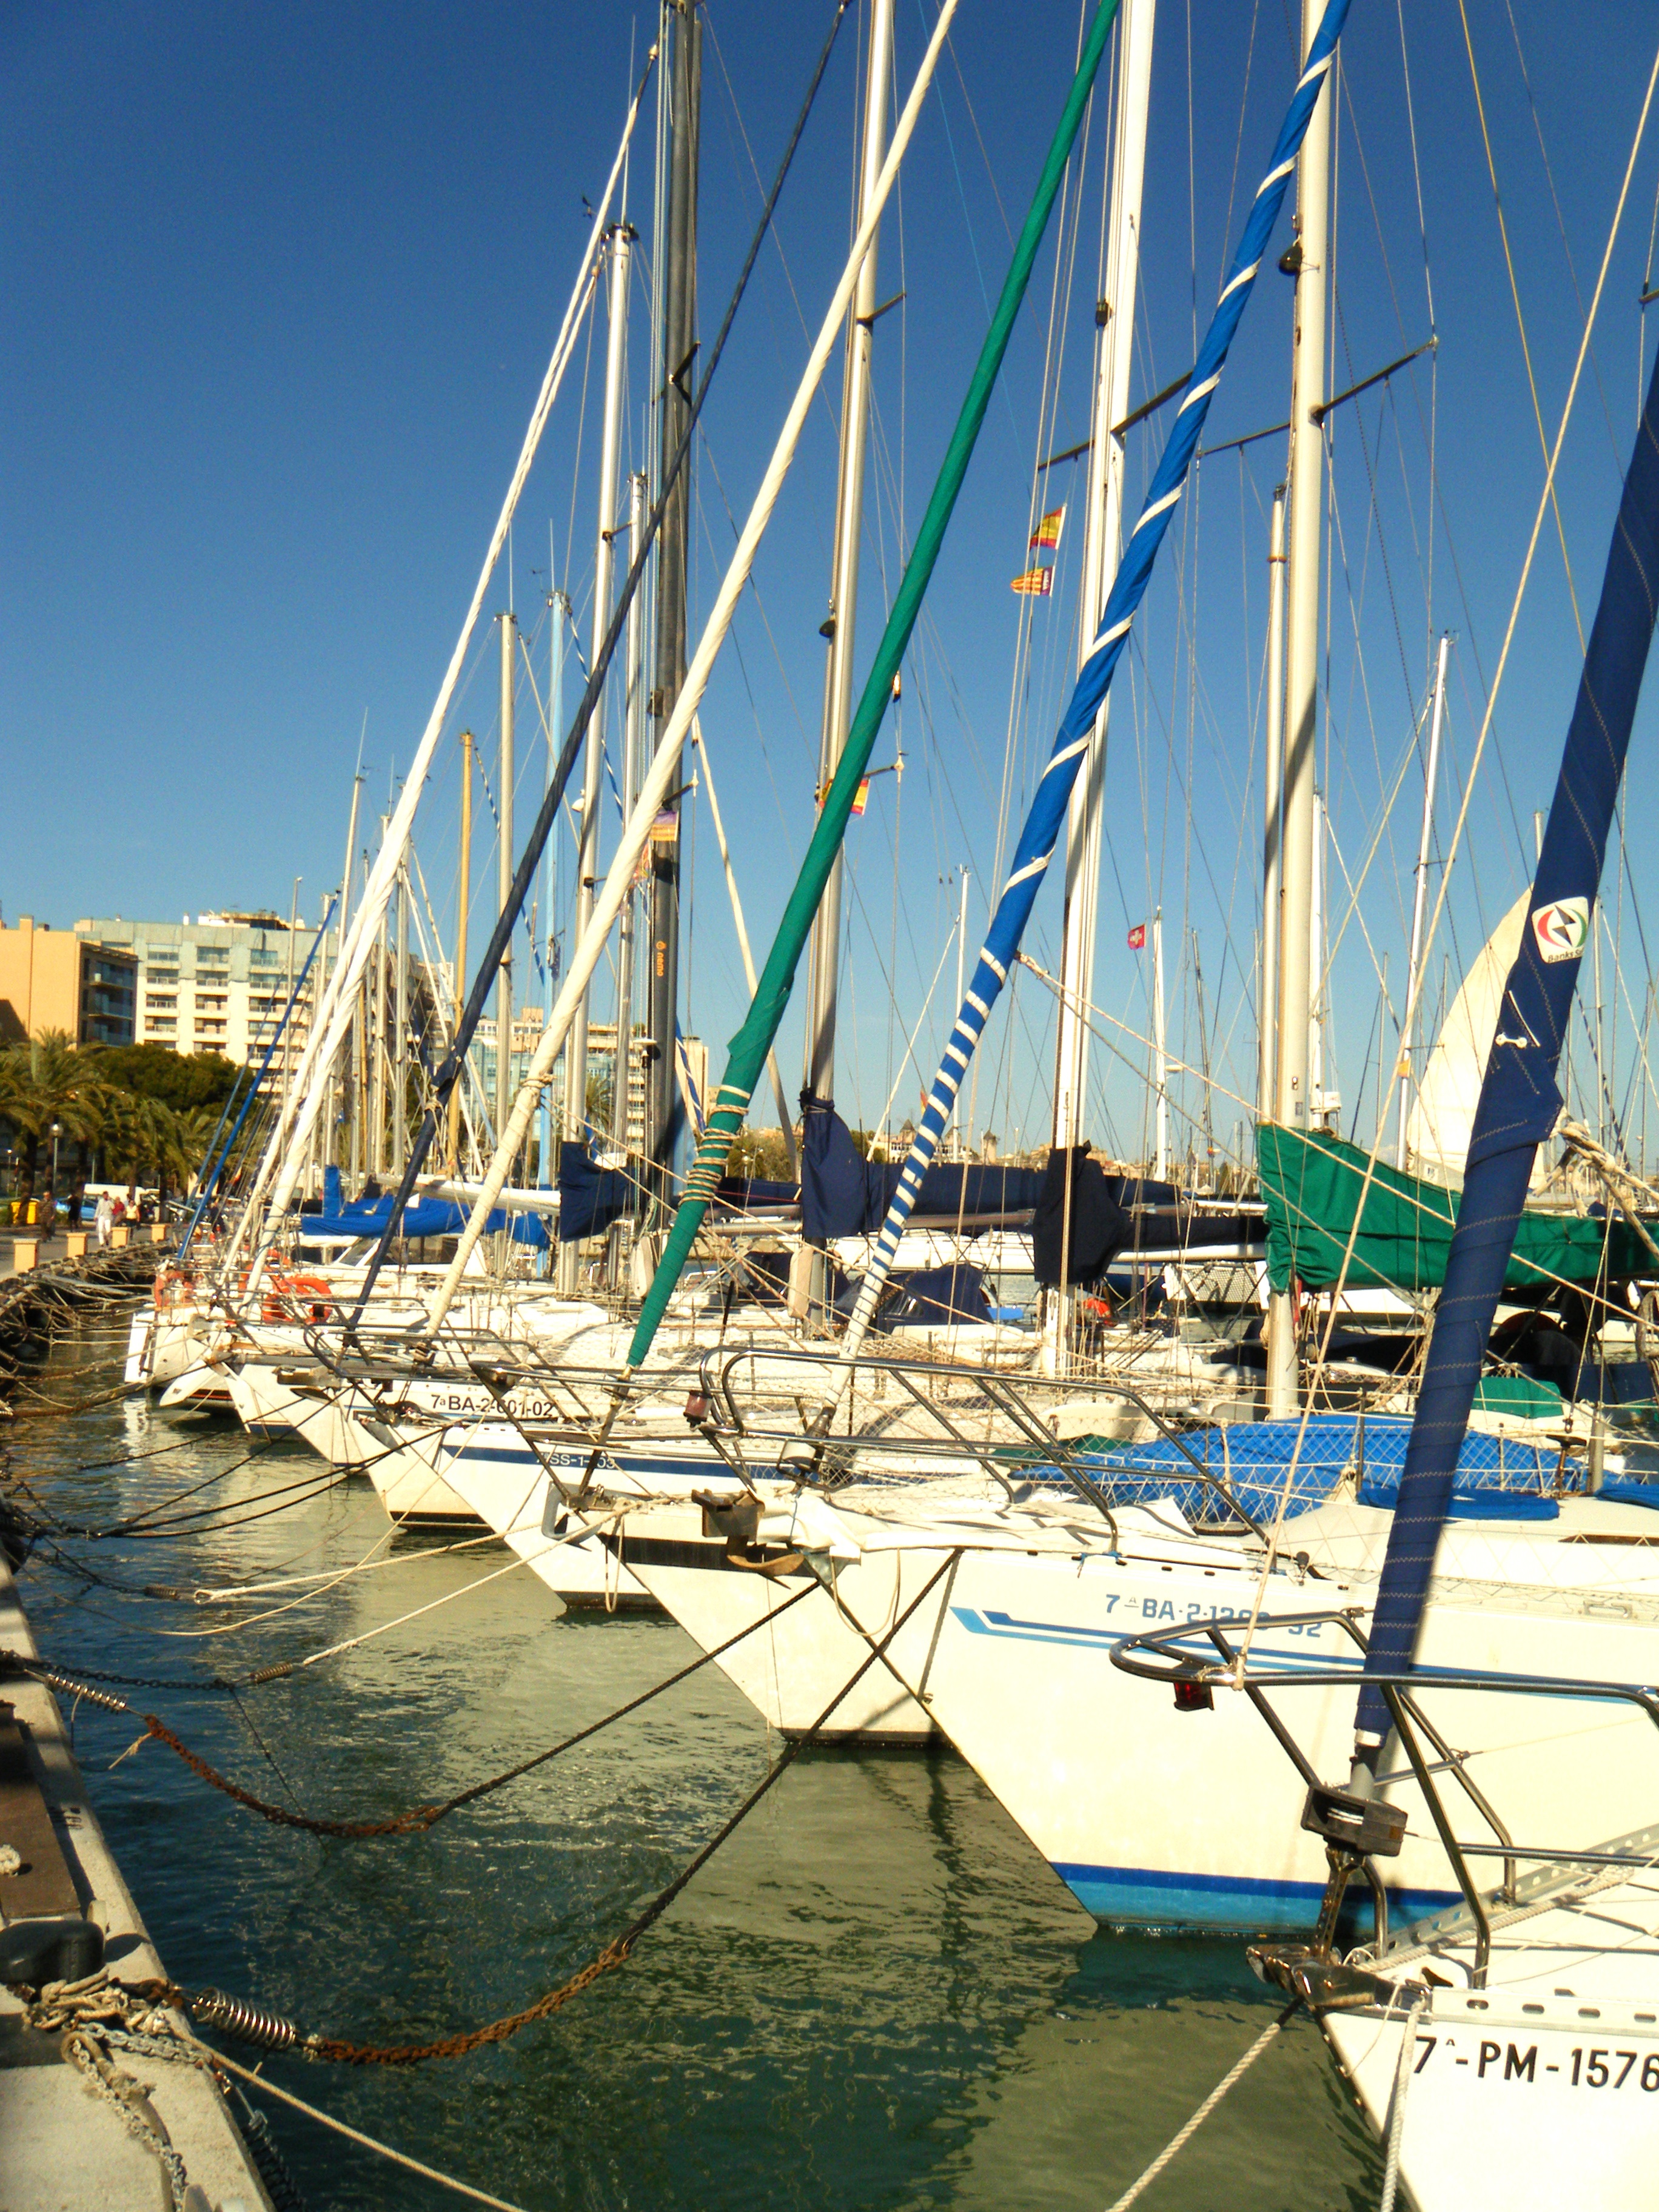
sea, water, dock, boat, ship, cove, vehicle, mast, sailing, yacht, holiday, harbor, marina, port, sailboat, motorboat, haven, spain, luxury, holidays, boats, sail, watercraft, schooner, yachts, sailboats, windjammer, breakwater, majorca, sailing ship, the mast, the coast, spacer, the pedestrian area, the waterfront